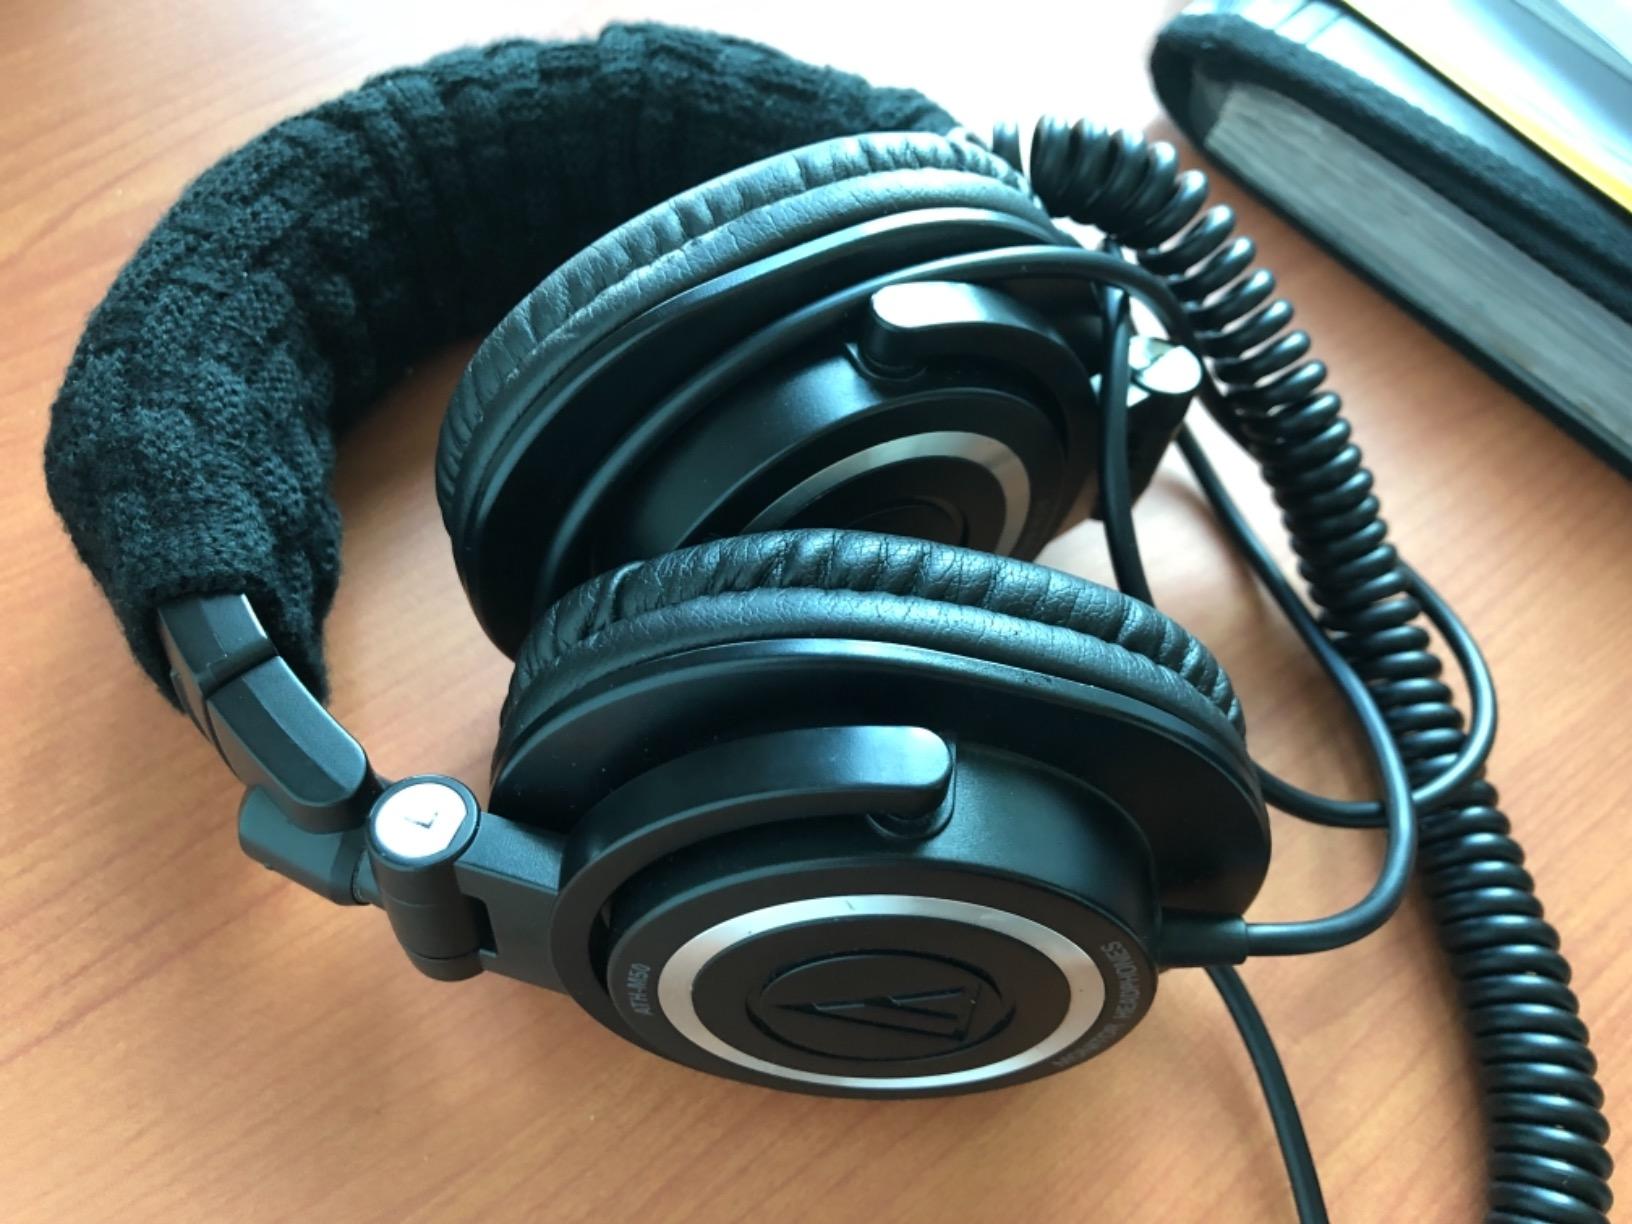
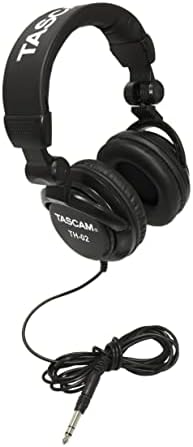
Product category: headphones
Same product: no